James Brodie (politician, born 1695)

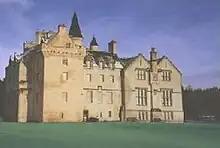
Brodie Castle-seat of the Brodie clan

Broadie was the eldest son of George Brodie of Ailisk.